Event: Nepal Earthquake
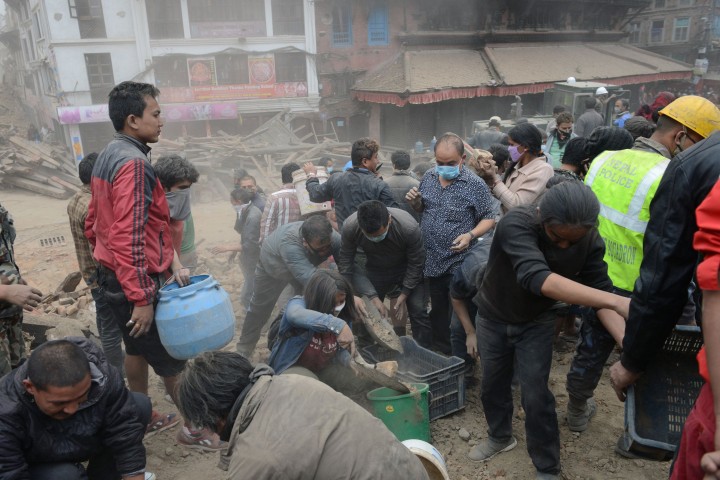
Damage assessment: damage